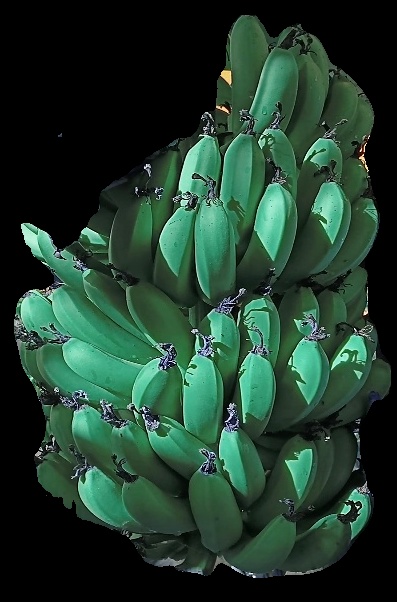
Variety: pachbale
Grade: grade1